Sourton

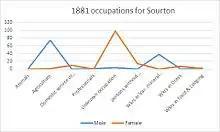
A graph showing the different occupations of Male and Females in Sourton in 1881

From the 1881 occupational data that is available the main occupation was in agriculture with around 75 men working in agriculture, showing that the occupation within agriculture was dominated by the male workforce. However, the majority of the female work force in 1881 is unknown or within the domestic services which would have been the typical role of the female in this time period. From the data that is available in 2001, the average distance that people travelled to work was 10 km with the majority of people remote working. The main occupation in 2001 was in the skilled trade which was mainly related to agriculture. However, there are more people within managers, senior officials and professionals within the technical occupations. In 2011 there is an increase in skilled jobs with a higher number of people working as managing directors and senior officials and with fewer people working with agriculture showing that Sourton has changed from an agriculture workforce to a more skilled and higher paid occupations. Also from the 2001 data available the majority of occupations are full-time with the average person working between 30-60hours a week.